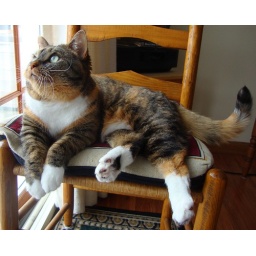
We moved the dining room chair closer to the patio door for her. Taken by Edgar.